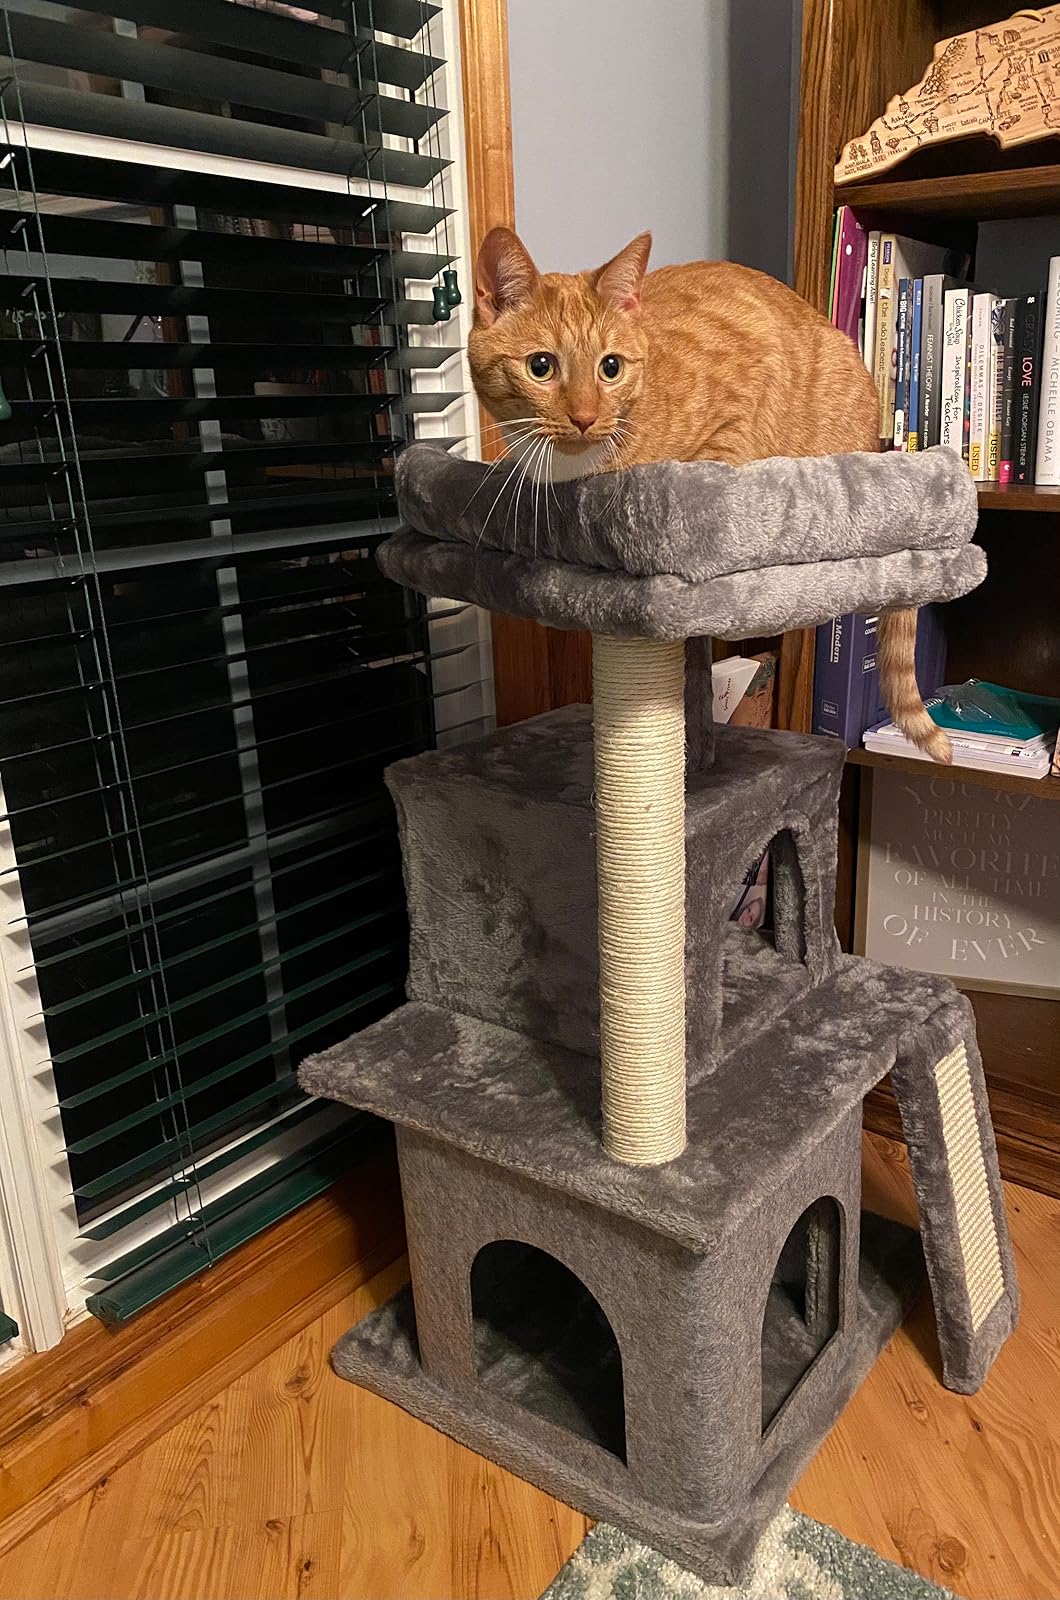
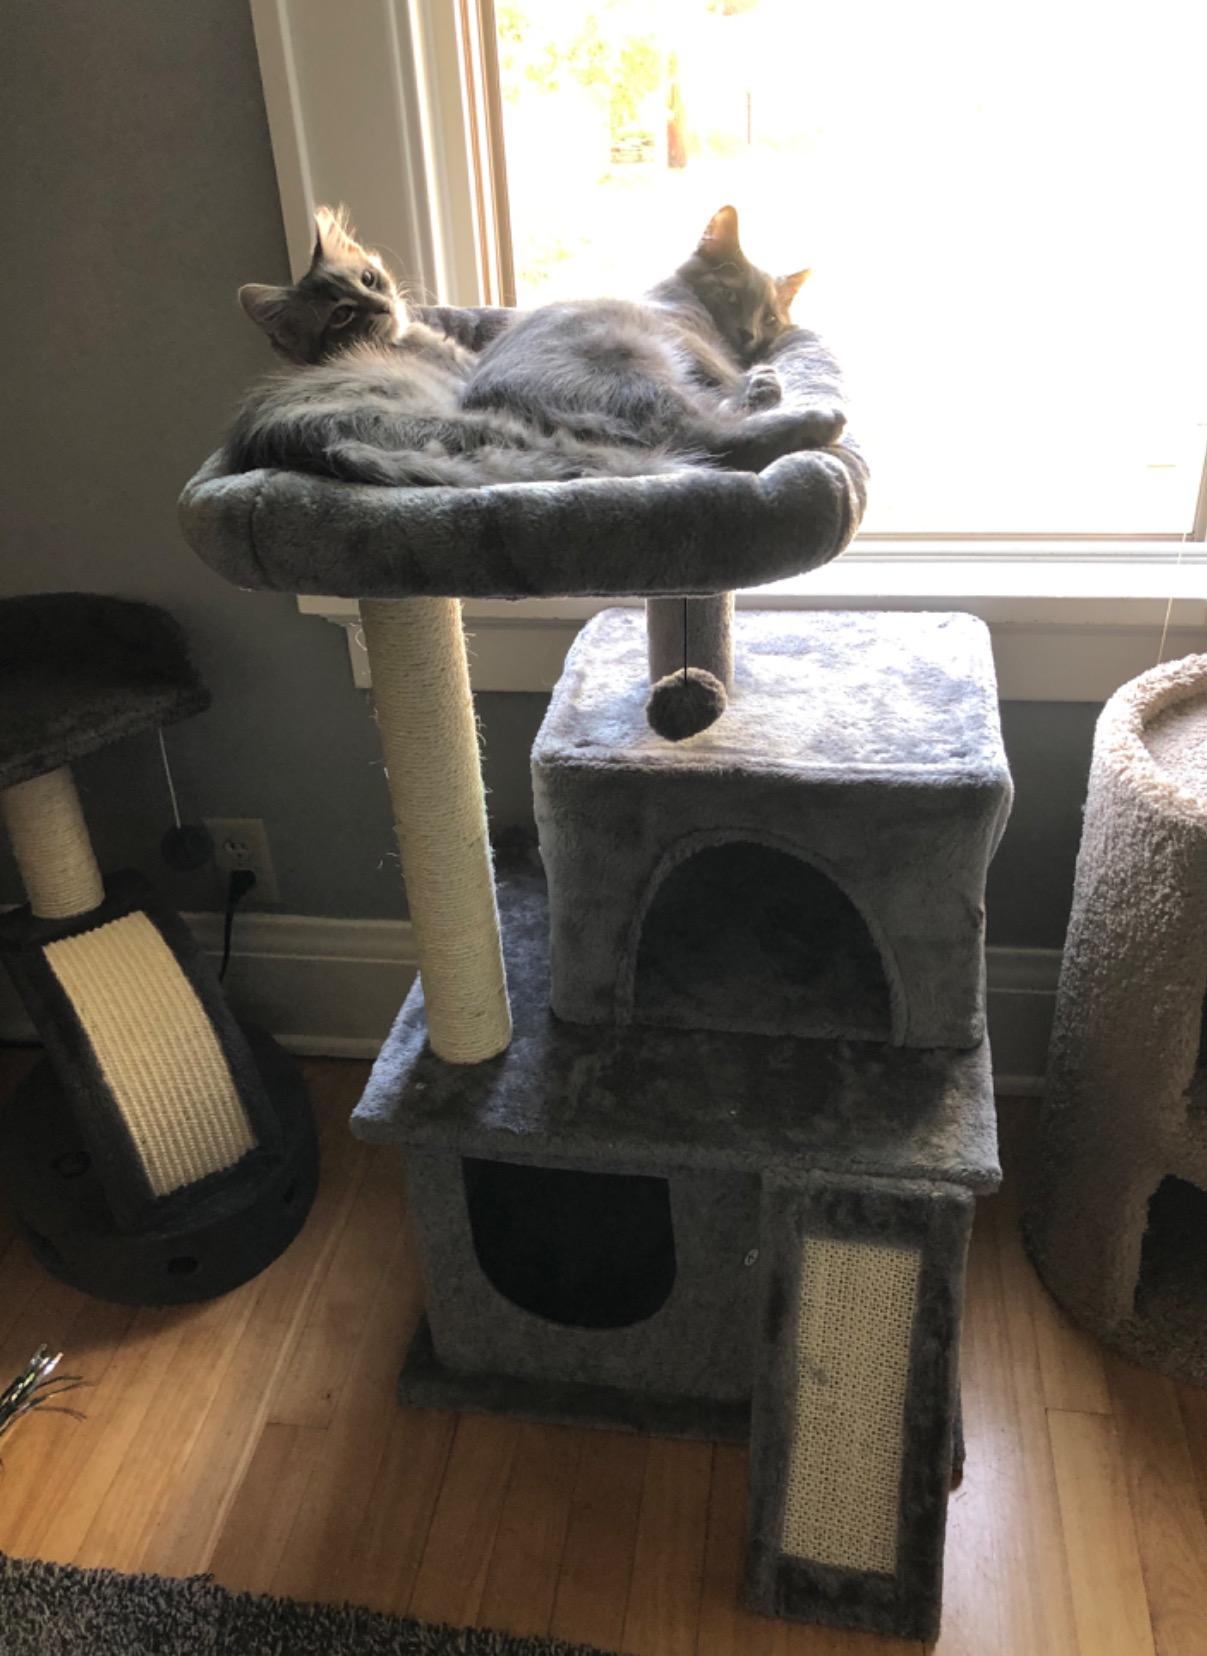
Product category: items_cat tree
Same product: yes